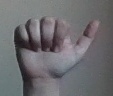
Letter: dhad